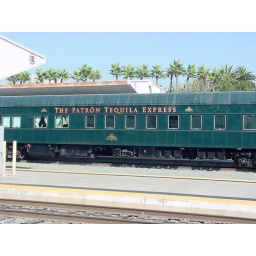
An interesting old train car seen at Union Station in Los Angeles, California.